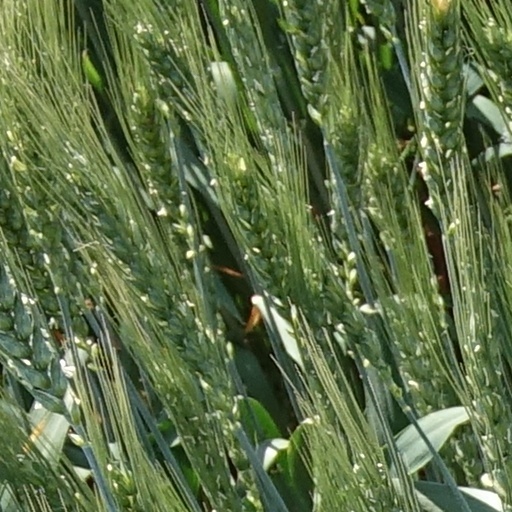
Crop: wheat